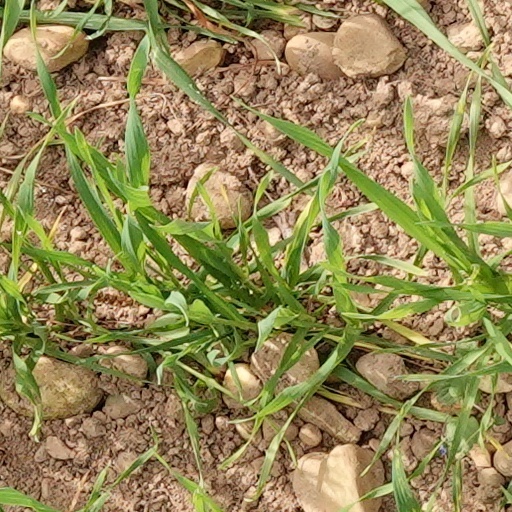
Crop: wheat